Fire classification

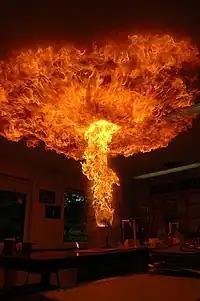
Laboratory simulation of a chip pan fire: a beaker containing wax is heated until it catches fire. A small amount of water is then poured into the beaker. The water vaporizes instantly ("slopover"), expanding to 1700 times its volume, ejecting a plume of burning liquid wax into the air.

Fires involving the danger of electrical hazards fall under Class E under the Australian system, and Class C under the US system. The European system previously assigned this Class E, but no longer has a specific classification for electrical fires, instead focussing on the ignited fuel type.